Describe the emotion expressed in this image:  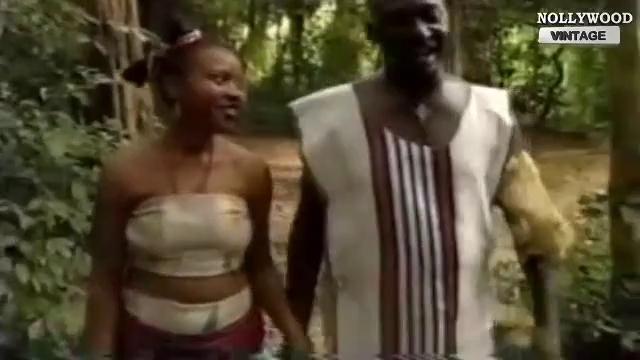
This person displays Fear, valence and arousal with high intensity.